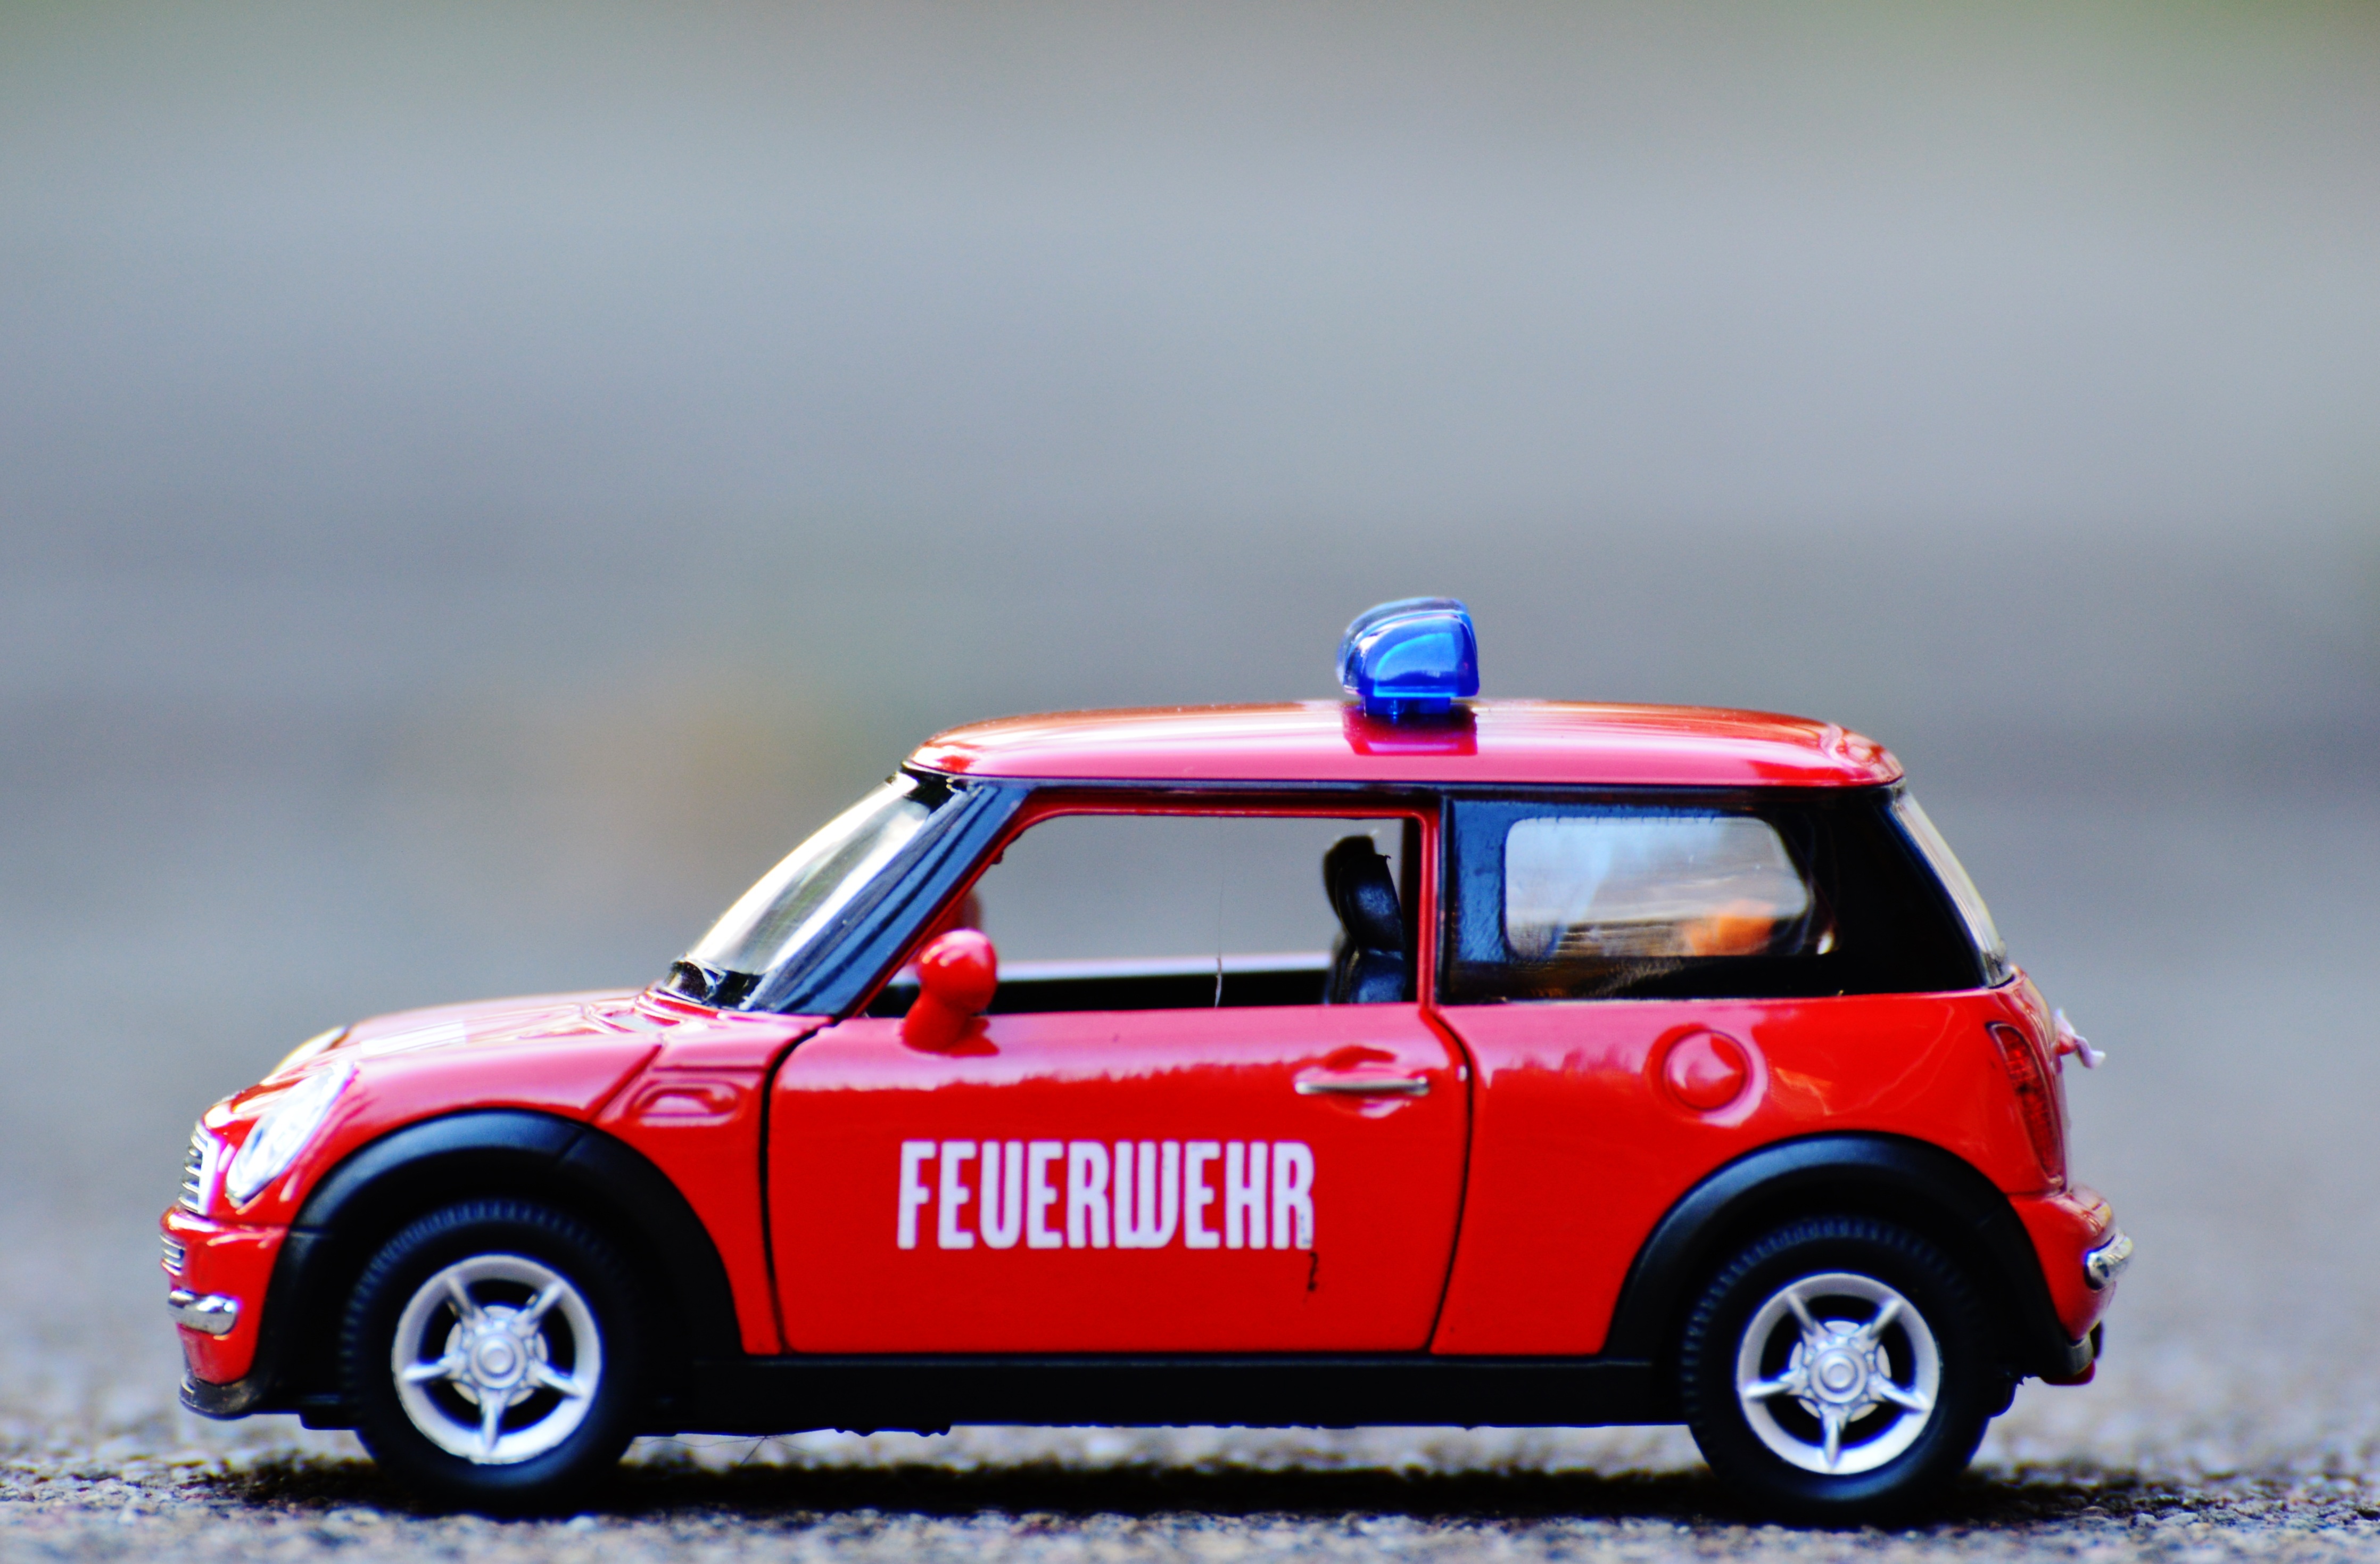
car, red, vehicle, fire, auto, mini cooper, racing, toys, mini, toy car, blue light, city car, model car, land vehicle, auto racing, automobile make, automotive exterior, compact car, subcompact car, mini e